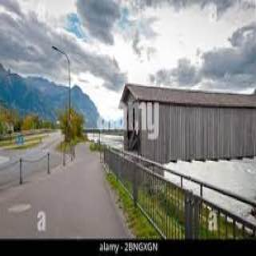
Old Rhine Bridge